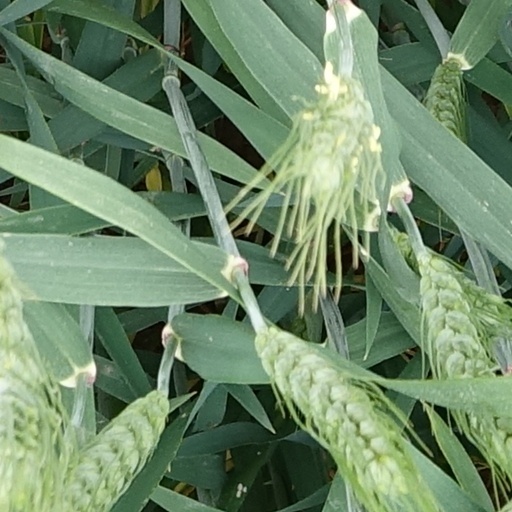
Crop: wheat